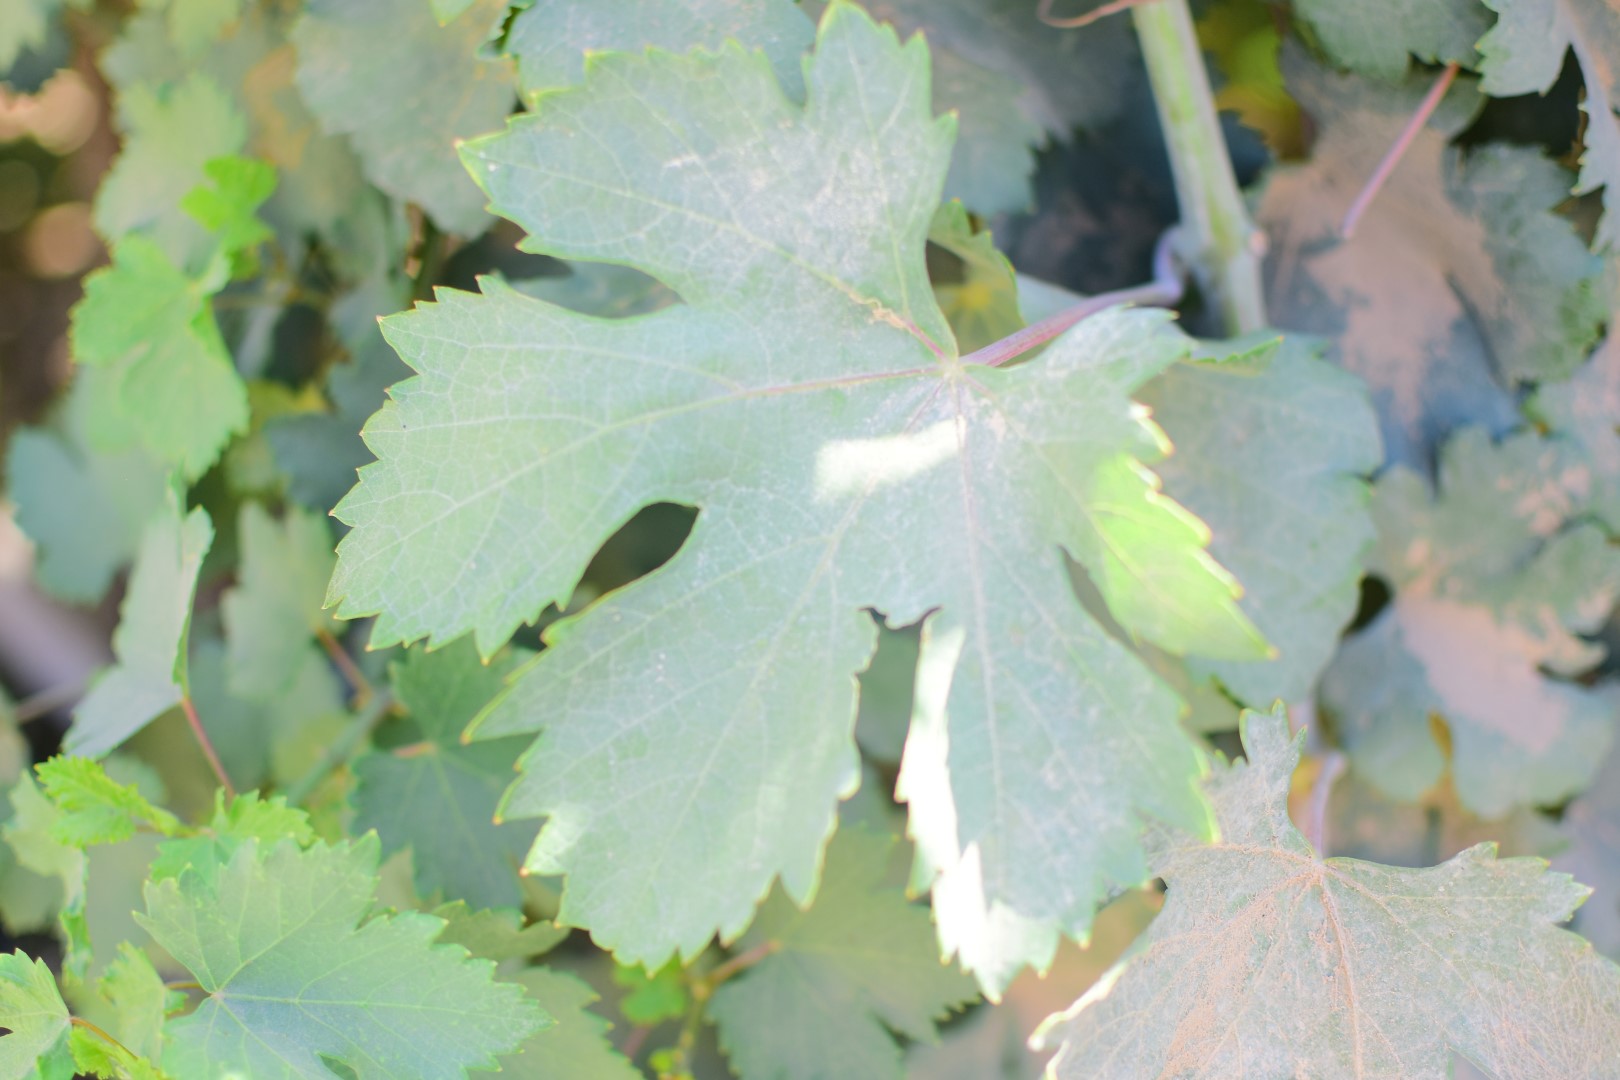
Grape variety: Halawani